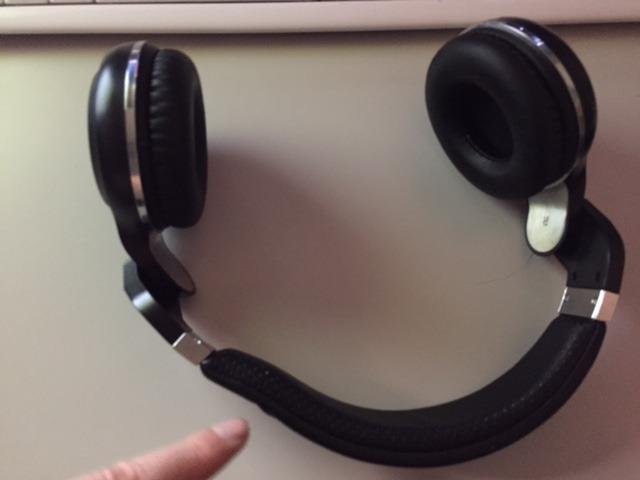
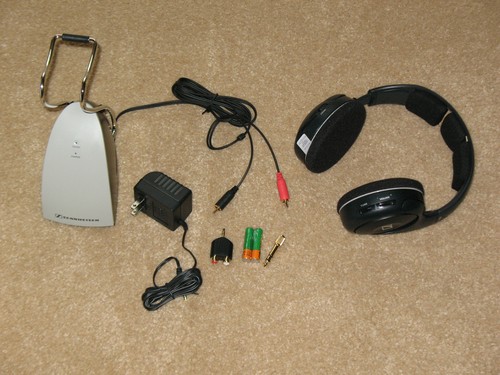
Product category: headphones
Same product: no